Harrison station (PATH)

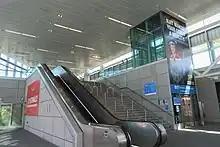
North (westbound) lobby of Harrison Station

The former entrance to the New York-bound platform was inside a 1930s brick building. It had a circular awning that covers two blue doors. Above this awning was a window to allow natural light in followed by a concrete etching of the Pennsylvania Railroad logo and was a reflection of the Hudson and Manhattan Railroad former joint operated with the Pennsylvania Railroad between Journal Square (then called Summit Avenue) and Newark. Above this was a station's name and ornate clock, although the latter was removed at an unknown point. Inside the building were two more doors at a split. These two areas lead to separate banks of turnstiles that lead to an enclosed staircase up to platform level, where there was a small, enclosed waiting area with benches before doors lead out to the back of the platform. As part of ongoing renovations at the station, the 1930's entrance was closed, demolished and will be replaced.